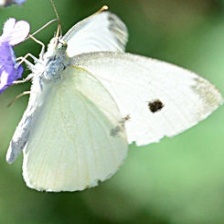
Species: CABBAGE WHITE
Butterfly family (ImageNet category): cabbage_butterfly